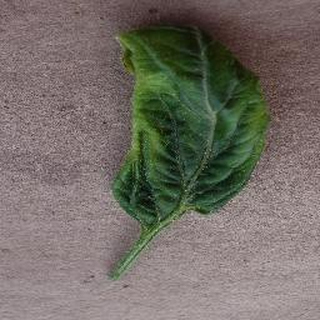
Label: tomato_yellow_leaf_curl_virus